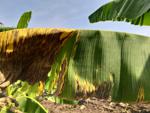
Label: segatoka